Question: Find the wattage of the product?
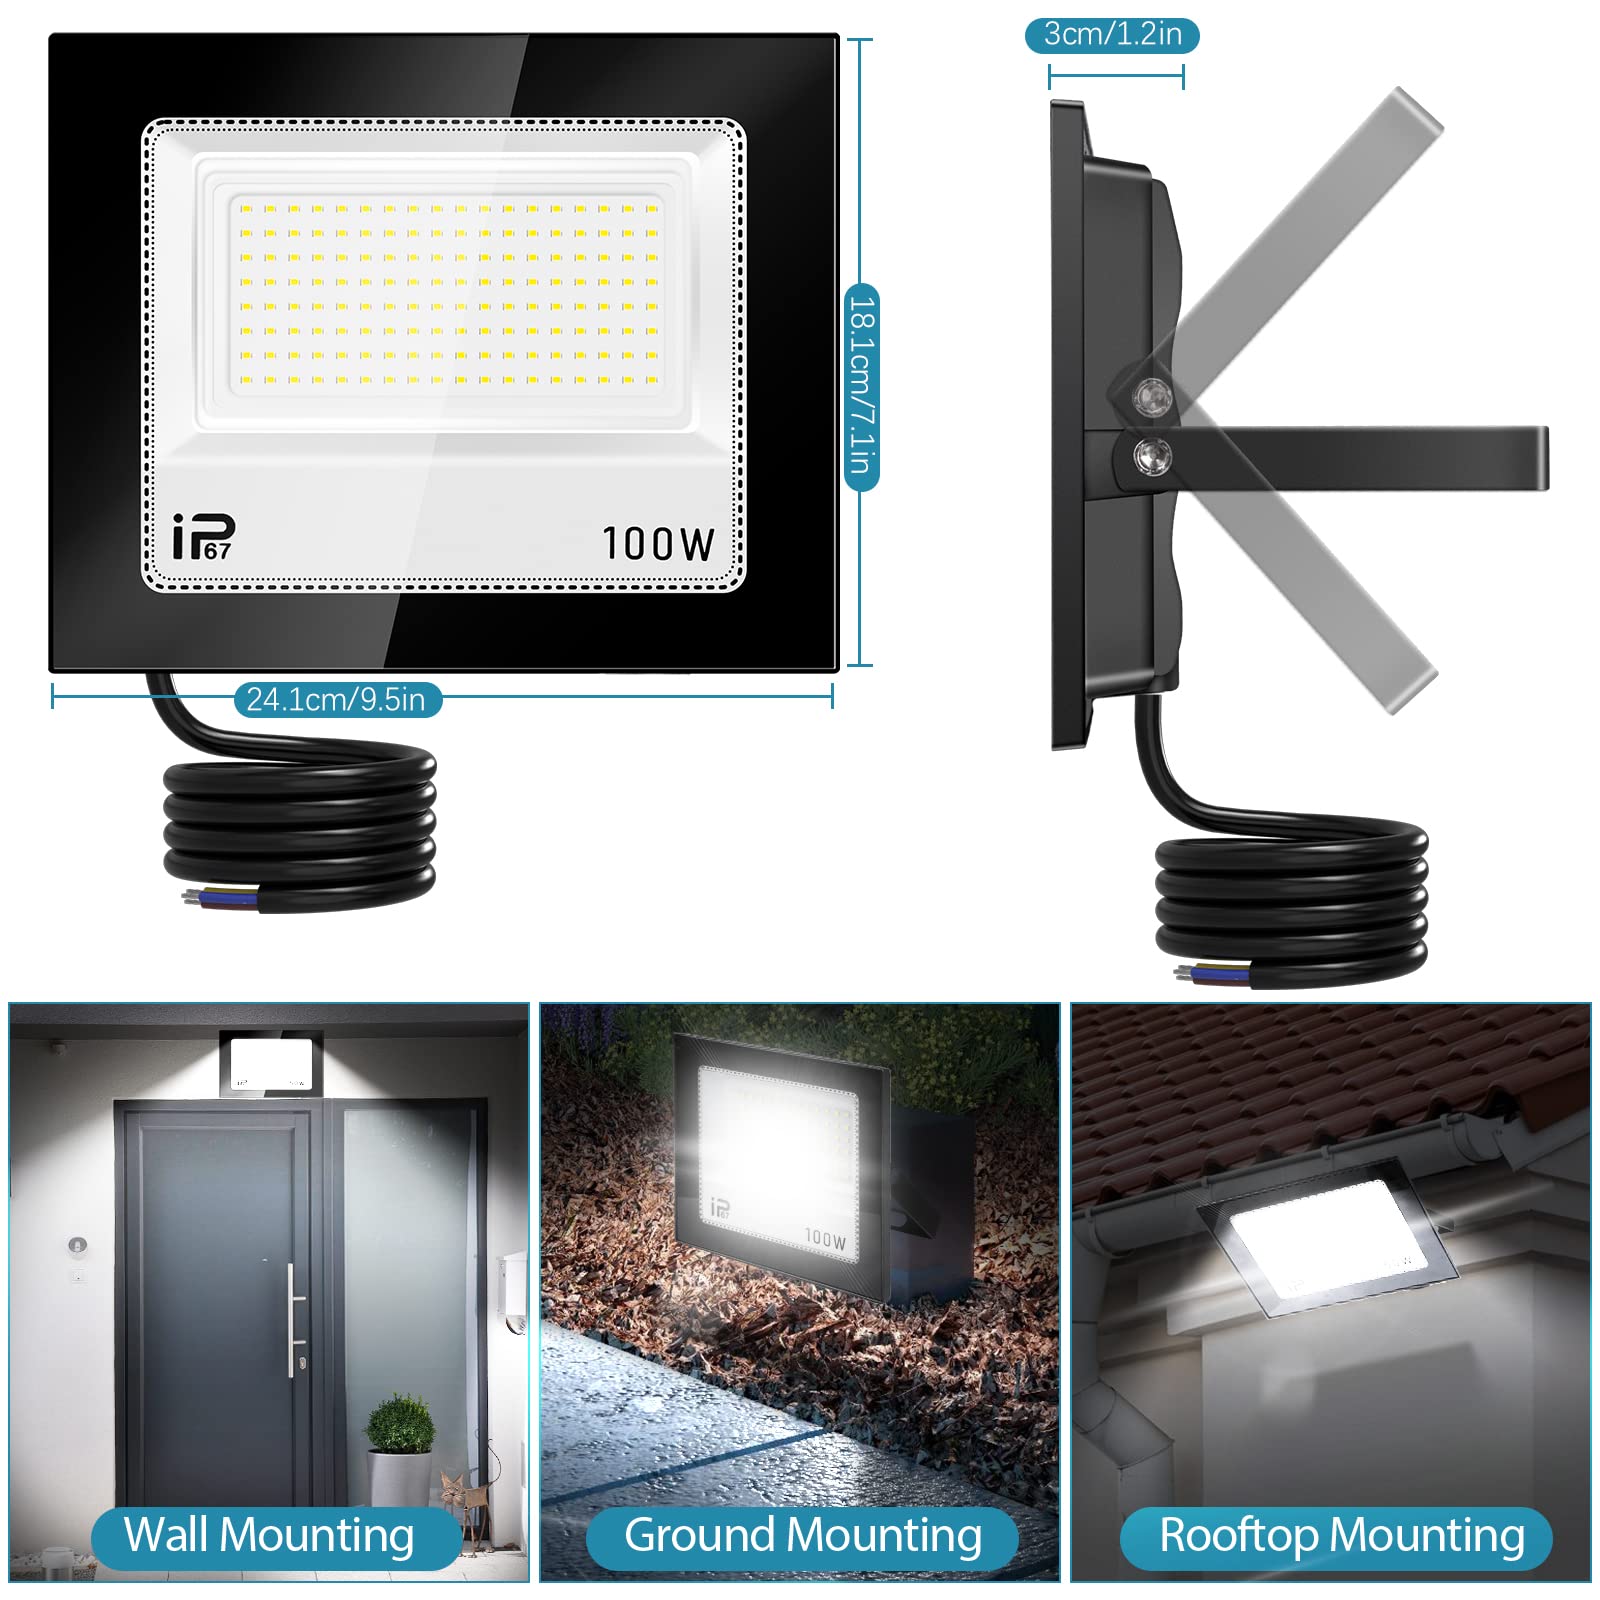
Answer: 100.0 watt